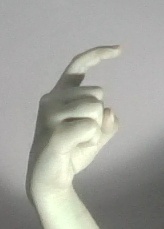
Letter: ra